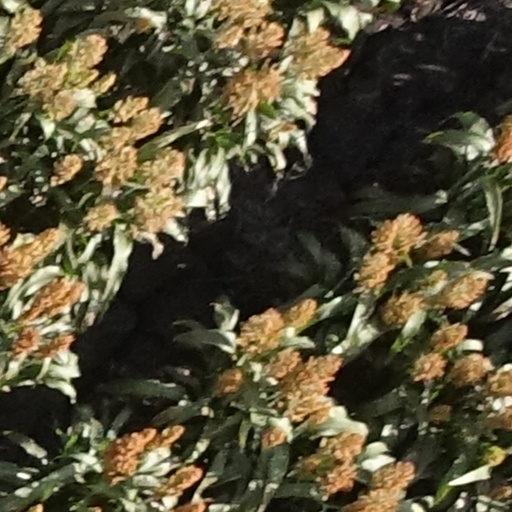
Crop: sorghum